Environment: real
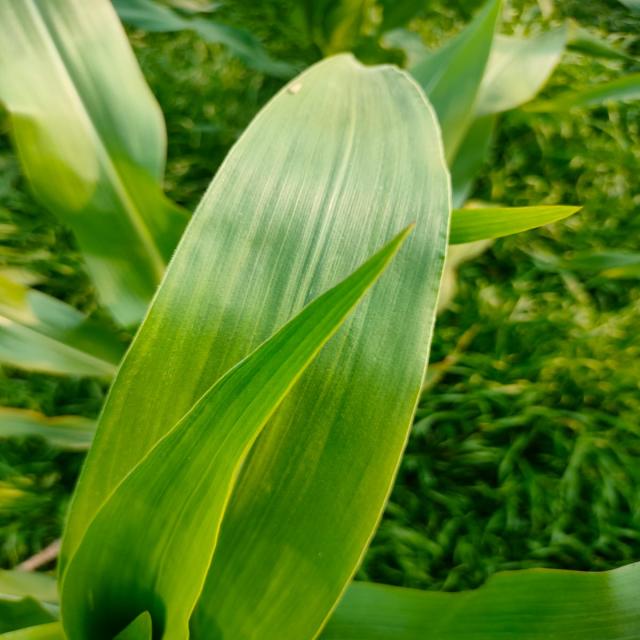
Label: healthy